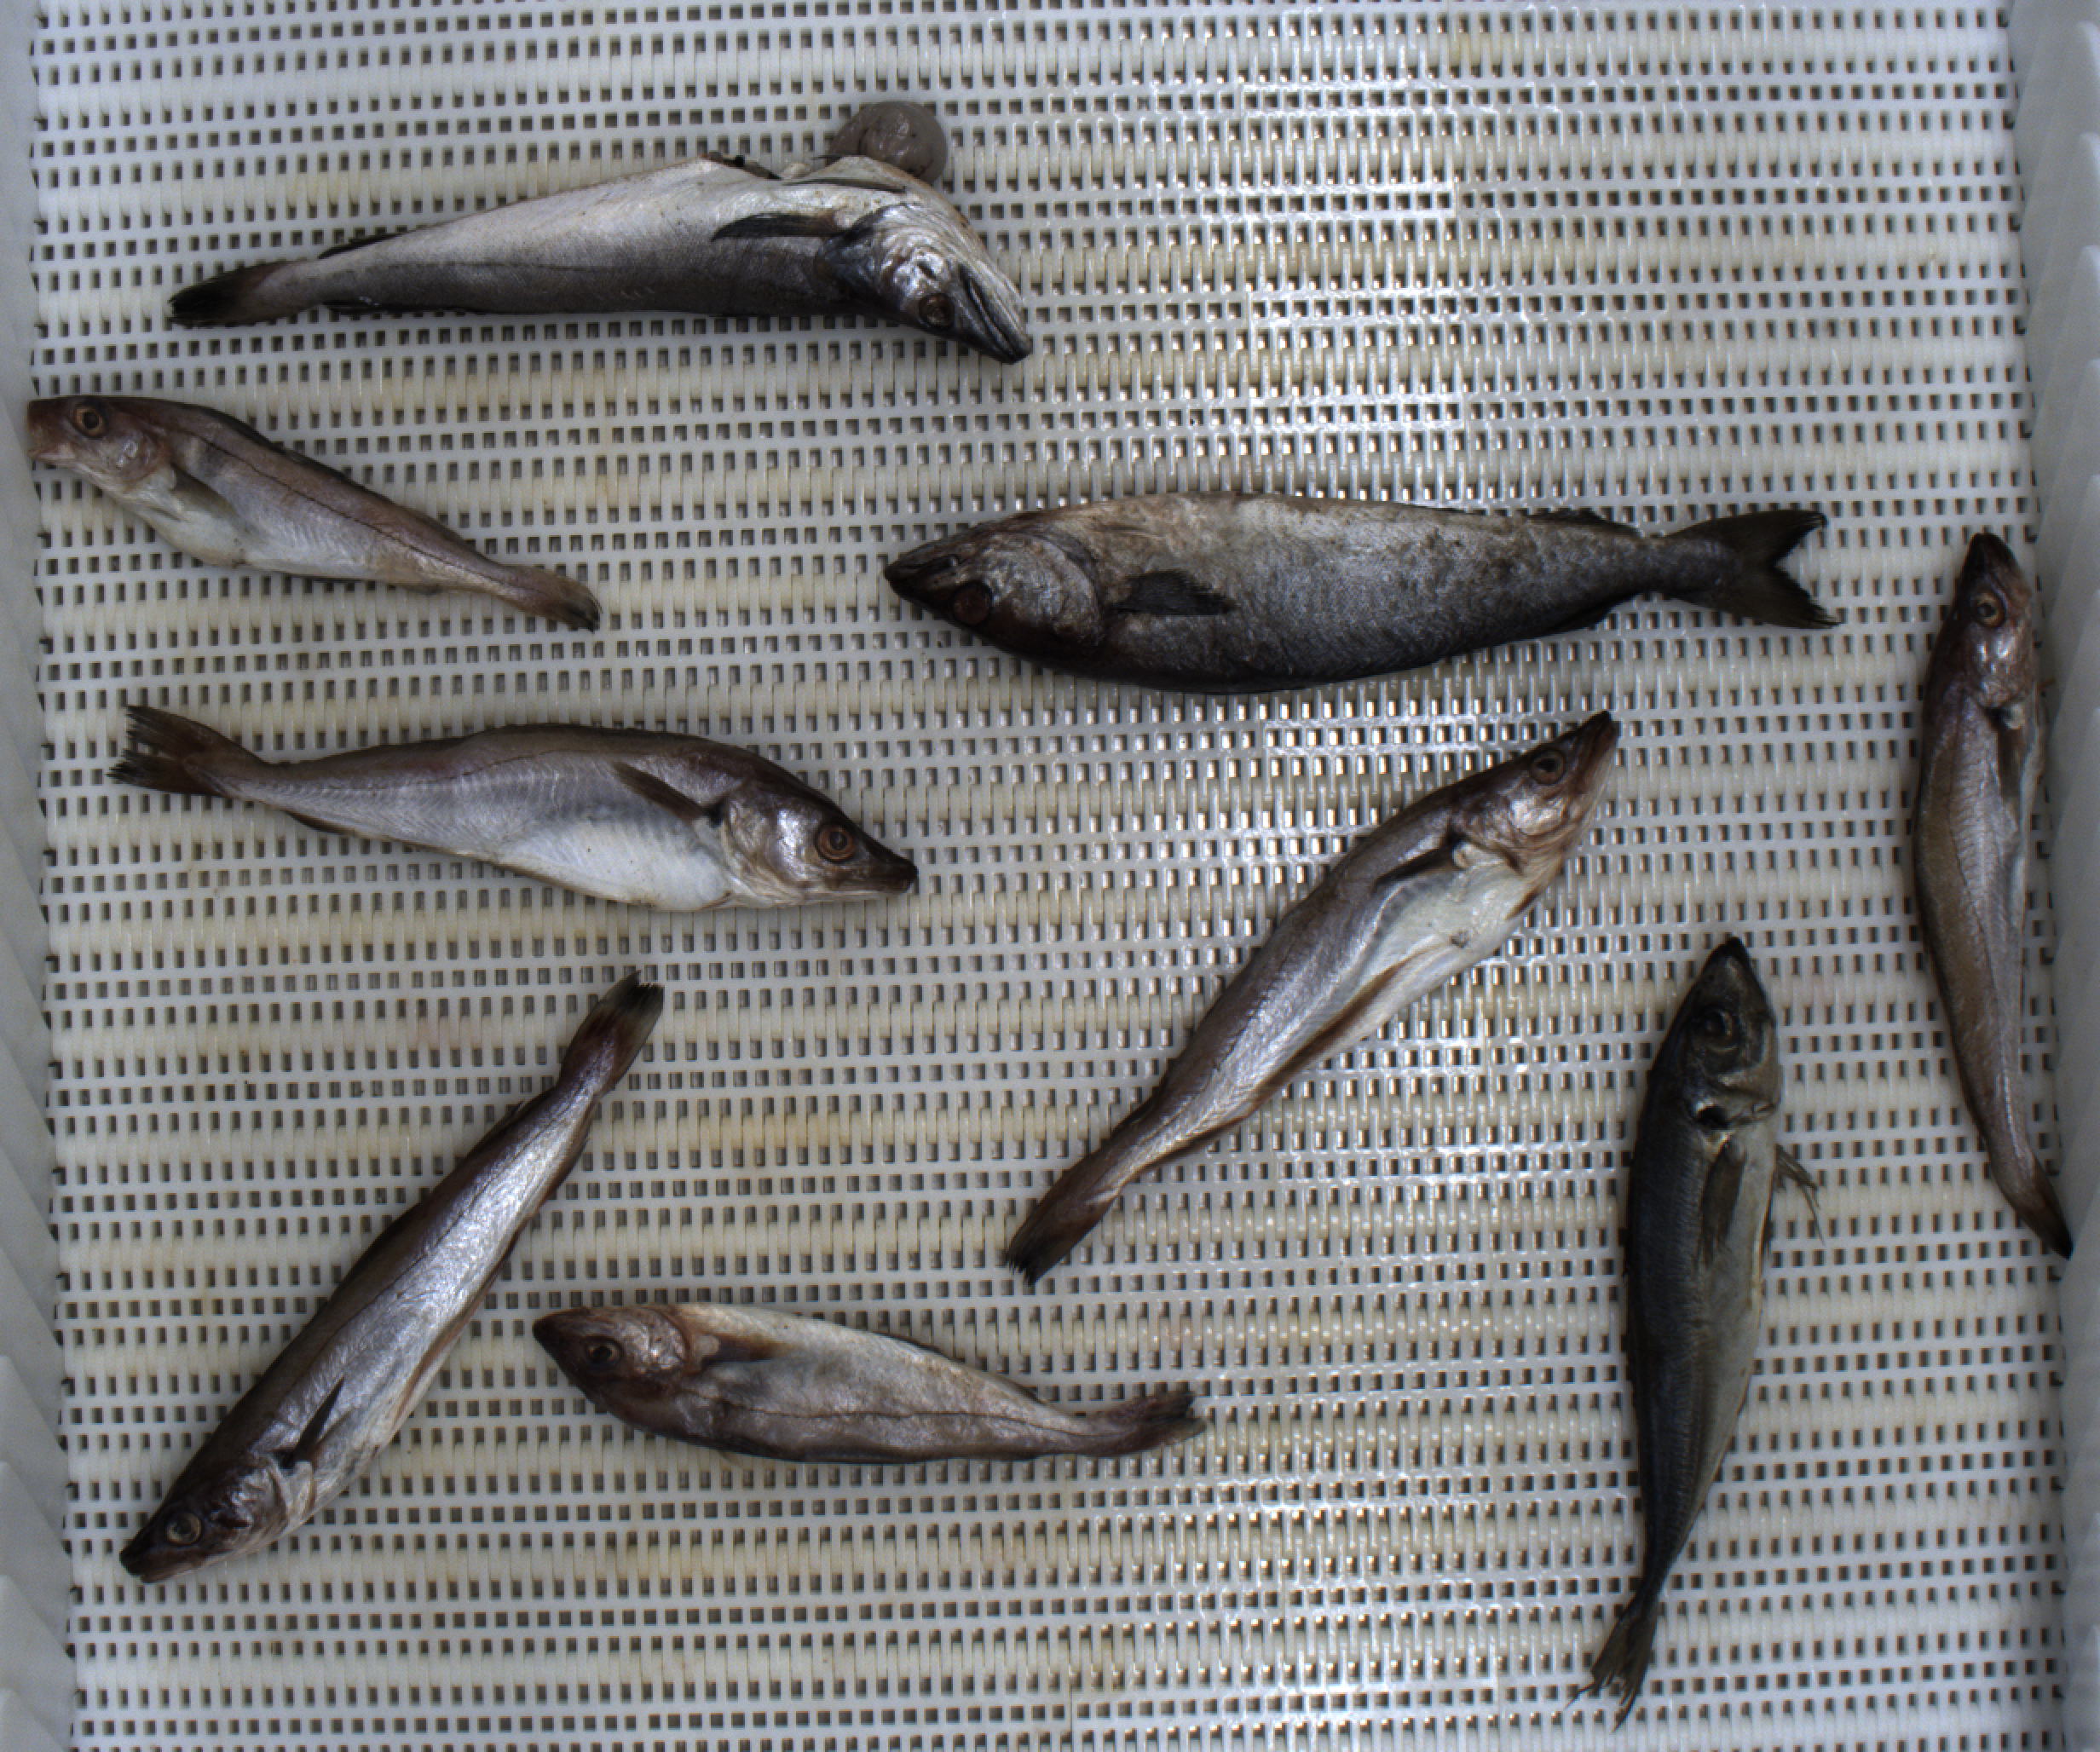
Total fish: 9
Cod: 0
Haddock: 2
Whiting: 4
Hake: 1
Horse mackerel: 1
Saithe: 1
Other: 0